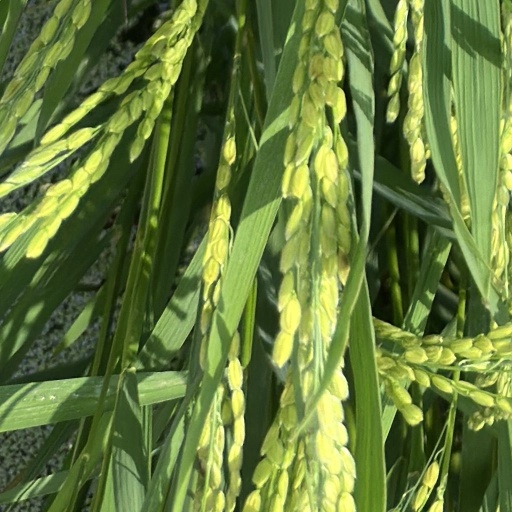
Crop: rice